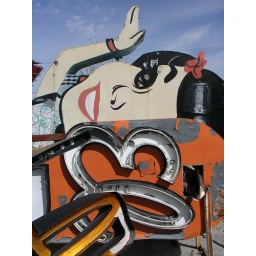
cute waving girl and 'EL' sign, with peeling paint, stacked up in the neon boneyard, las vegas, nevada